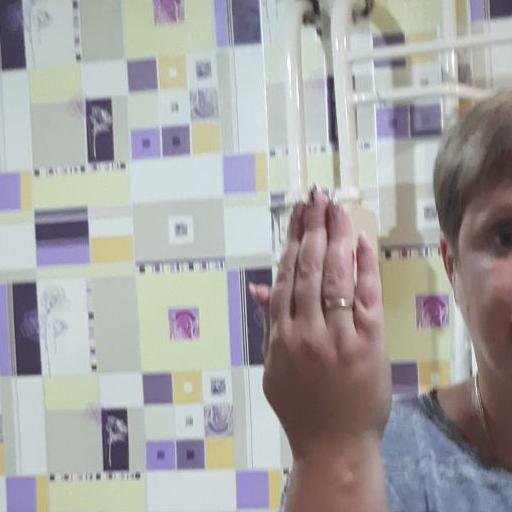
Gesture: stop_inverted